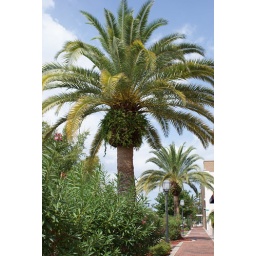
Cool tree on beach St. in Daytona Beach.